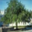
Label: oak_tree